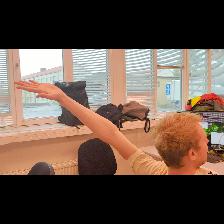
Label: Human